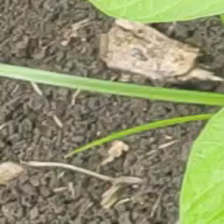
Weed species: Lavhala_(Cyperus_Rotundus)